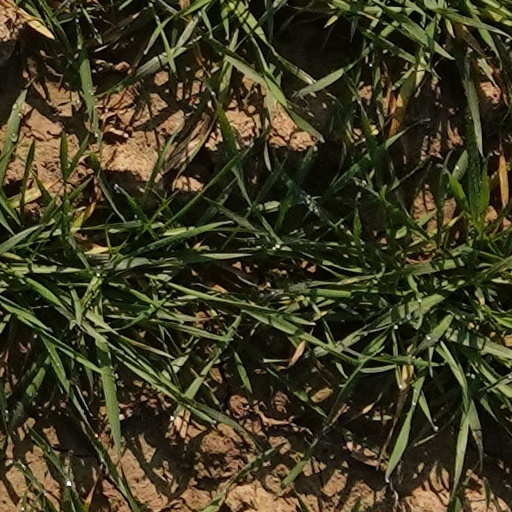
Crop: wheat